Burchard Joan Elias

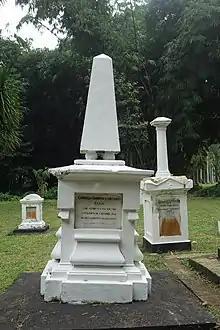
Grave of Cornelia Elias, first wife of Burchard Elias

Burchard Joan Elias was born in Amsterdam to Gerbrand Elias and Henriëtte Alexandrine Adélaïde von Deneken. In 1823, he married Cornelia Dorothea Adelheid Scholten van Aschat who died in 1836, and in 1837, he married her sister, Lidie Henriëtte Scholten van Aschat.